Pilot (The Flash)

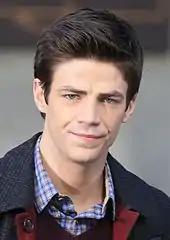
Grant Gustin as Barry Allen filming the pilot episode of "The Flash".

On September 13, 2013, Grant Gustin was cast as The Flash. He began researching the character during the audition process, reading as many comics as possible. Knowing it would be difficult to read everything, Gustin focused primarily on The New 52 series of comics, thinking they were closest to the show's "look and feel". On January 21, 2014, Jesse L. Martin was cast in the role of Joe West, Barry's adoptive father and police detective. Three days later, Rick Cosnett and Danielle Panabaker were cast in the roles of Detective Eddie Thawne and Caitlin Snow. Carlos Valdes was cast Cisco Ramon on February 14. The announcement also stated that he and Panabaker would first appear in an episode of the second season of "Arrow". The same day, Candice Patton was cast for the role of Iris West, Barry's love interest. Tom Cavanagh joined the cast six days later as Harrison Wells, with his role described by the network as "a rock star in the world of physics and the mind and money behind Central City's S.T.A.R. Labs Particle Accelerator". Cosnett was originally slated to portray Jay Garrick in the pilot before the character was changed to Eddie Thawne.